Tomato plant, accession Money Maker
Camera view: bottom (45 deg); turntable rotation: 150 degrees
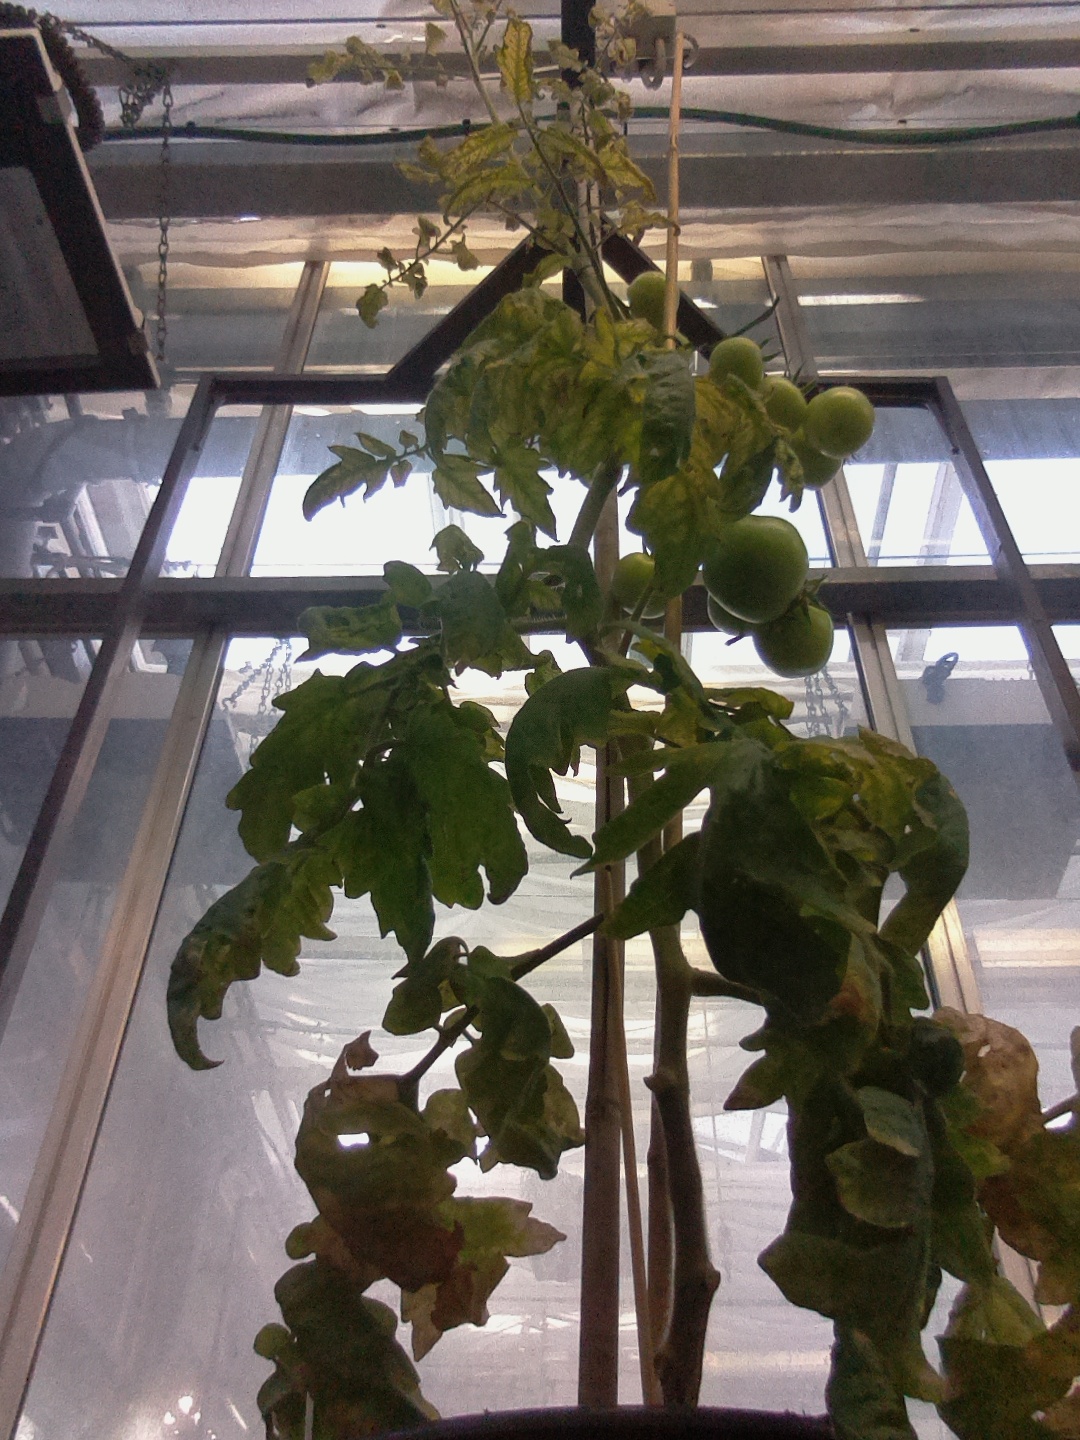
BBCH growth stage 78: 80% -90% of final fruit size